Curses! (film)

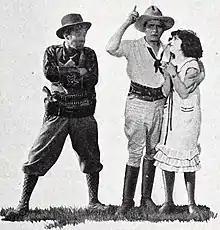
Still from a 1925 magazine

Curses! is a 1925 American silent comedy film directed by Roscoe Arbuckle as William Goodrich and Grover Jones. Although Arbuckle was acquitted in the third trial for the death of Virginia Rappe, he could not obtain work in Hollywood under his own name, so he adopted the pseudonym William Goodrich for directing the comedy shorts he made under his contract with Educational Film Exchanges.